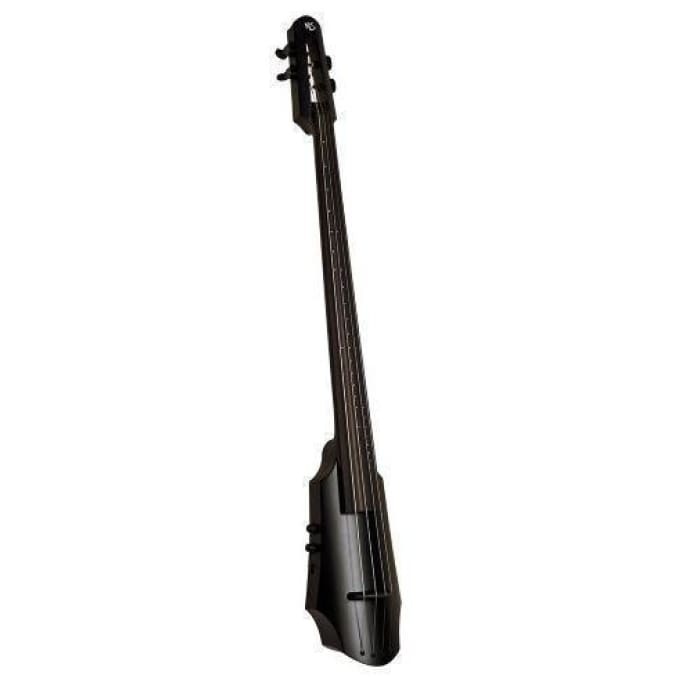
NS Design NXTA 4 or 5 Strings Electric Cello
The NXTa Active Series Cello, available with 4 or 5 strings, opens up new vistas for the serious cellist. Crafted in the Czech Republic by the makers of the renowned CR Series, NXT series cellos exemplify flawless workmanship at an exceptional value. The tone quality and dynamic range of the NXTa cello owes much to the self-powered NS Polar™ Pickup System. Employing special piezo crystals, mounted beneath the bridge, the pickup captures the full sound spectrum created by the strings and body of the instrument. Arco versus Pizzicato playing creates more vibration energy in one direction than the other, and a convenient switch on the side of the NXTa actually allows the player to select sensitivity for either mode. The result is either more percussive response, or smoother and sustained response, adding a new dimension to what the player can create musically. Dual Mode Output - The new dual mode signal output electronics of the NXTa take the convenience, versatility and performance capability of the NXT to another level. Active Mode - Using the supplied charger, the NXTa connects into any AC outlet for 60 seconds, powering the capacitor-powered active circuit for up to 16 hours of performance time. The instrument can then be plugged straight into any low or high impedance device, no direct box necessary. Since there is no signal loss over the full frequency spectrum of the instrument, the fundamentals of every note remain clear and strong, even with extra-long cables. For more Product Information go to NSDesign: https://thinkns.com Available in: Sunburst and Black, 4 Strings or 5 Strings Before placing an order check availability: info@stringpower.net //
Brand: String Power
Category: Arts & Entertainment > Hobbies & Creative Arts > Musical Instruments > String Instruments > Cellos > Electric Cellos